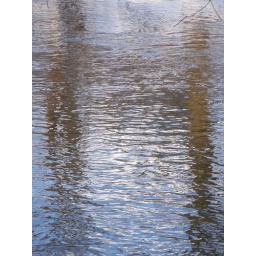
trees reflected in the river